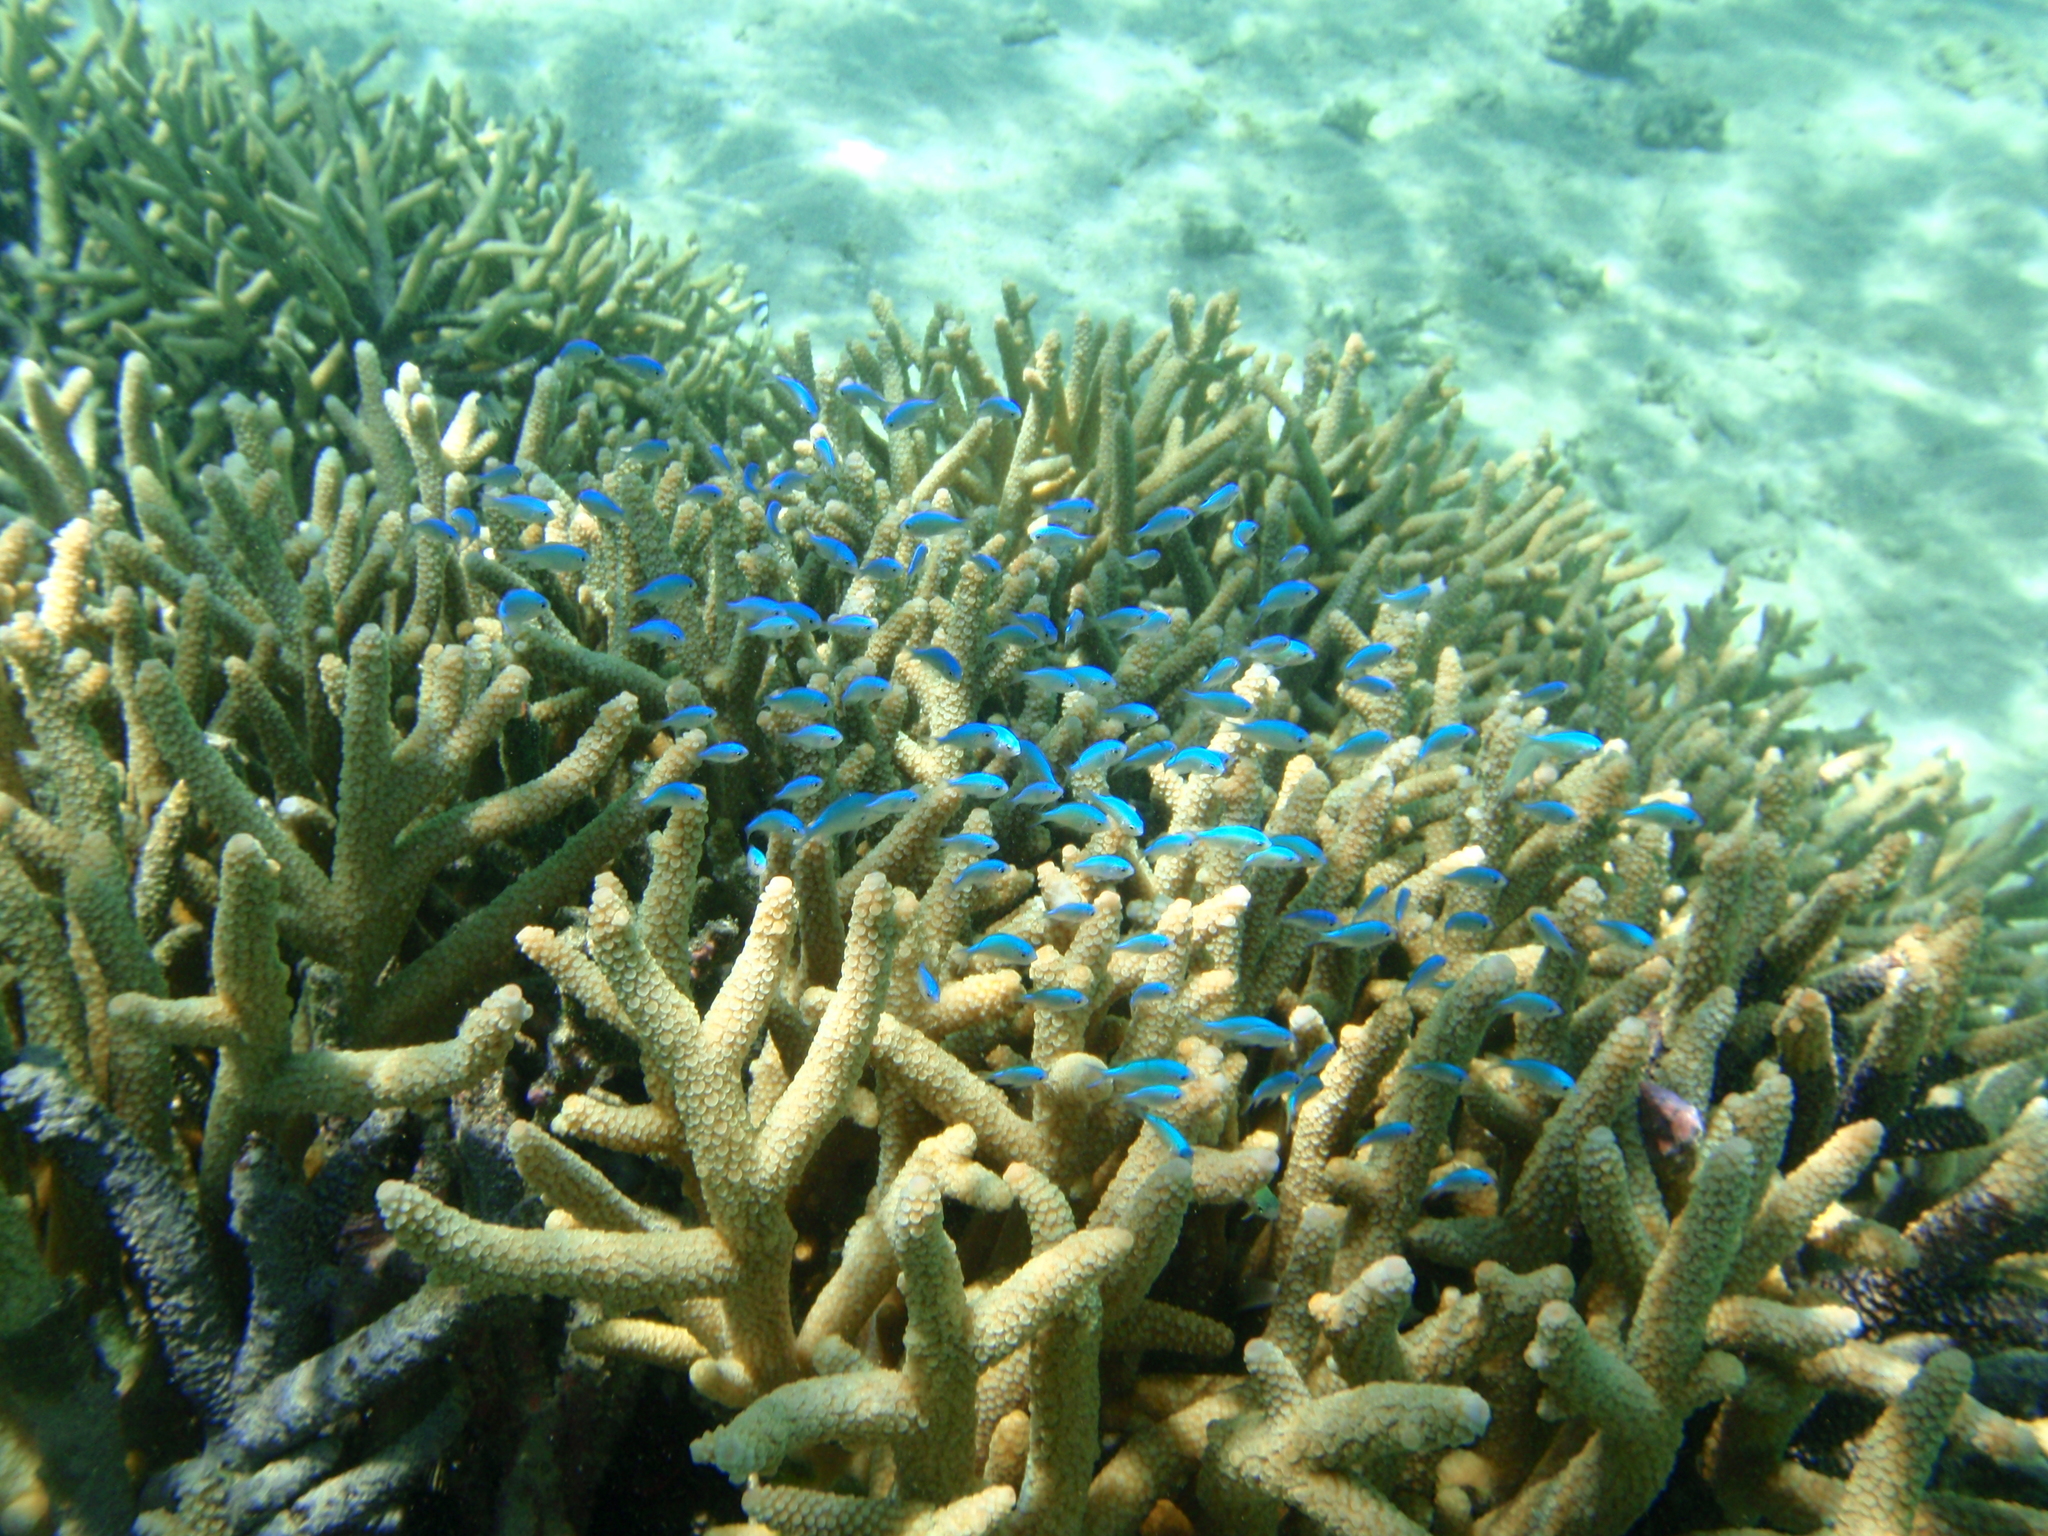
Chromis viridis (Blue-green Chromis)